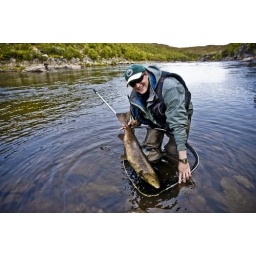
Sasha Superguide netted 21 pound hen fish in Flat stone pool , Litza